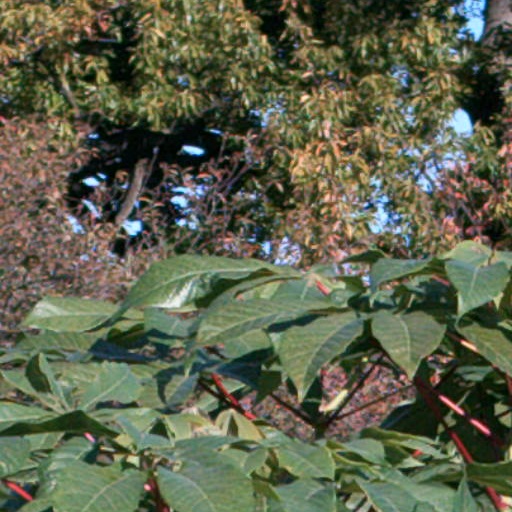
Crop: cassava